Aimé Félix Tschiffely

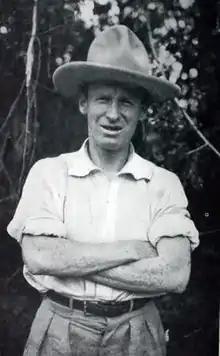
Portrait of A.F. Tschiffely

Aimé Félix Tschiffely (May 7, 1895 – January 5, 1954) was a Swiss-born, Argentine professor, author, and adventurer. A. F. Tschiffely (as he was better known) wrote a number of books, most famously "Tschiffely's Ride" (1933) in which he recounts his solo journey on horseback from Argentina to Washington D.C.. Tschiffely was a household name in the United States during the 1930s, meeting with President Calvin Coolidge, appearing in National Geographic Magazine and earning a living from his popular book sales.